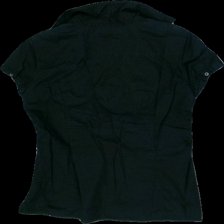
View: back
Type: Shirt
Category: Ladies
Brand: Esprit
Colors: Black
Material: 100% Cotton
Cut: Tight
Size: 38
Season: All
Price range: <50
Recommended usage: Recycle
Description: washed out